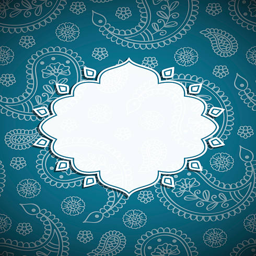
frame in the style vector art illustration